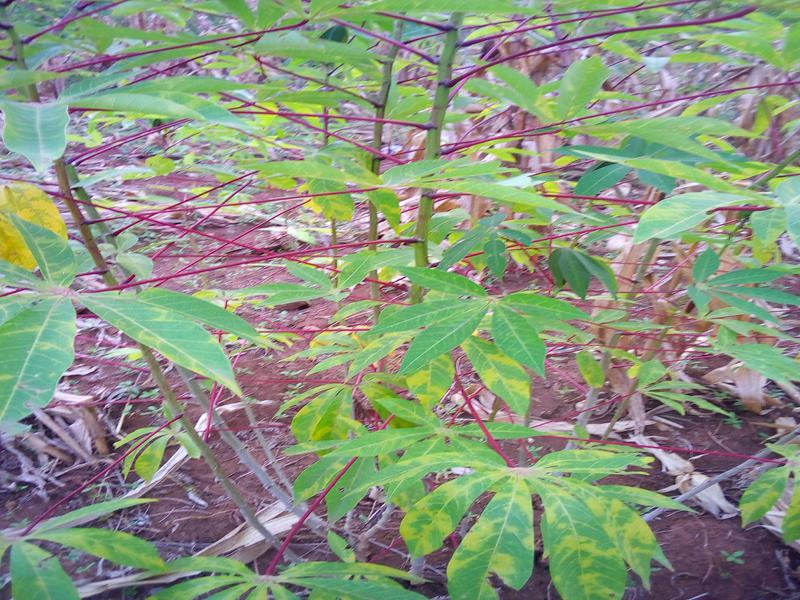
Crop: cassava
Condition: brown_streak_disease